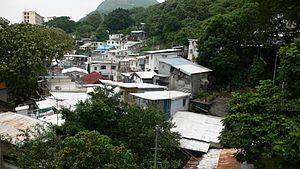
Cet article recense les sites concernés par l'observatoire mondial des monuments en 2014.